List of waterfalls in New Zealand

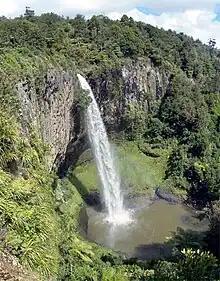
Wairēinga / Bridal Veil Falls

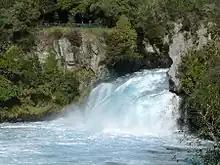
Huka Falls

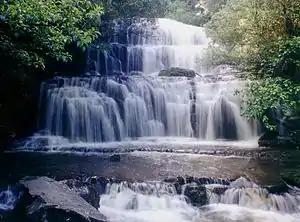
Purakaunui Falls

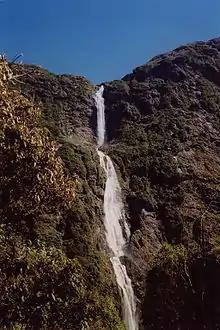
Sutherland Falls

This is a list of notable waterfalls in New Zealand. Many of the highest waterfalls are in Fiordland.